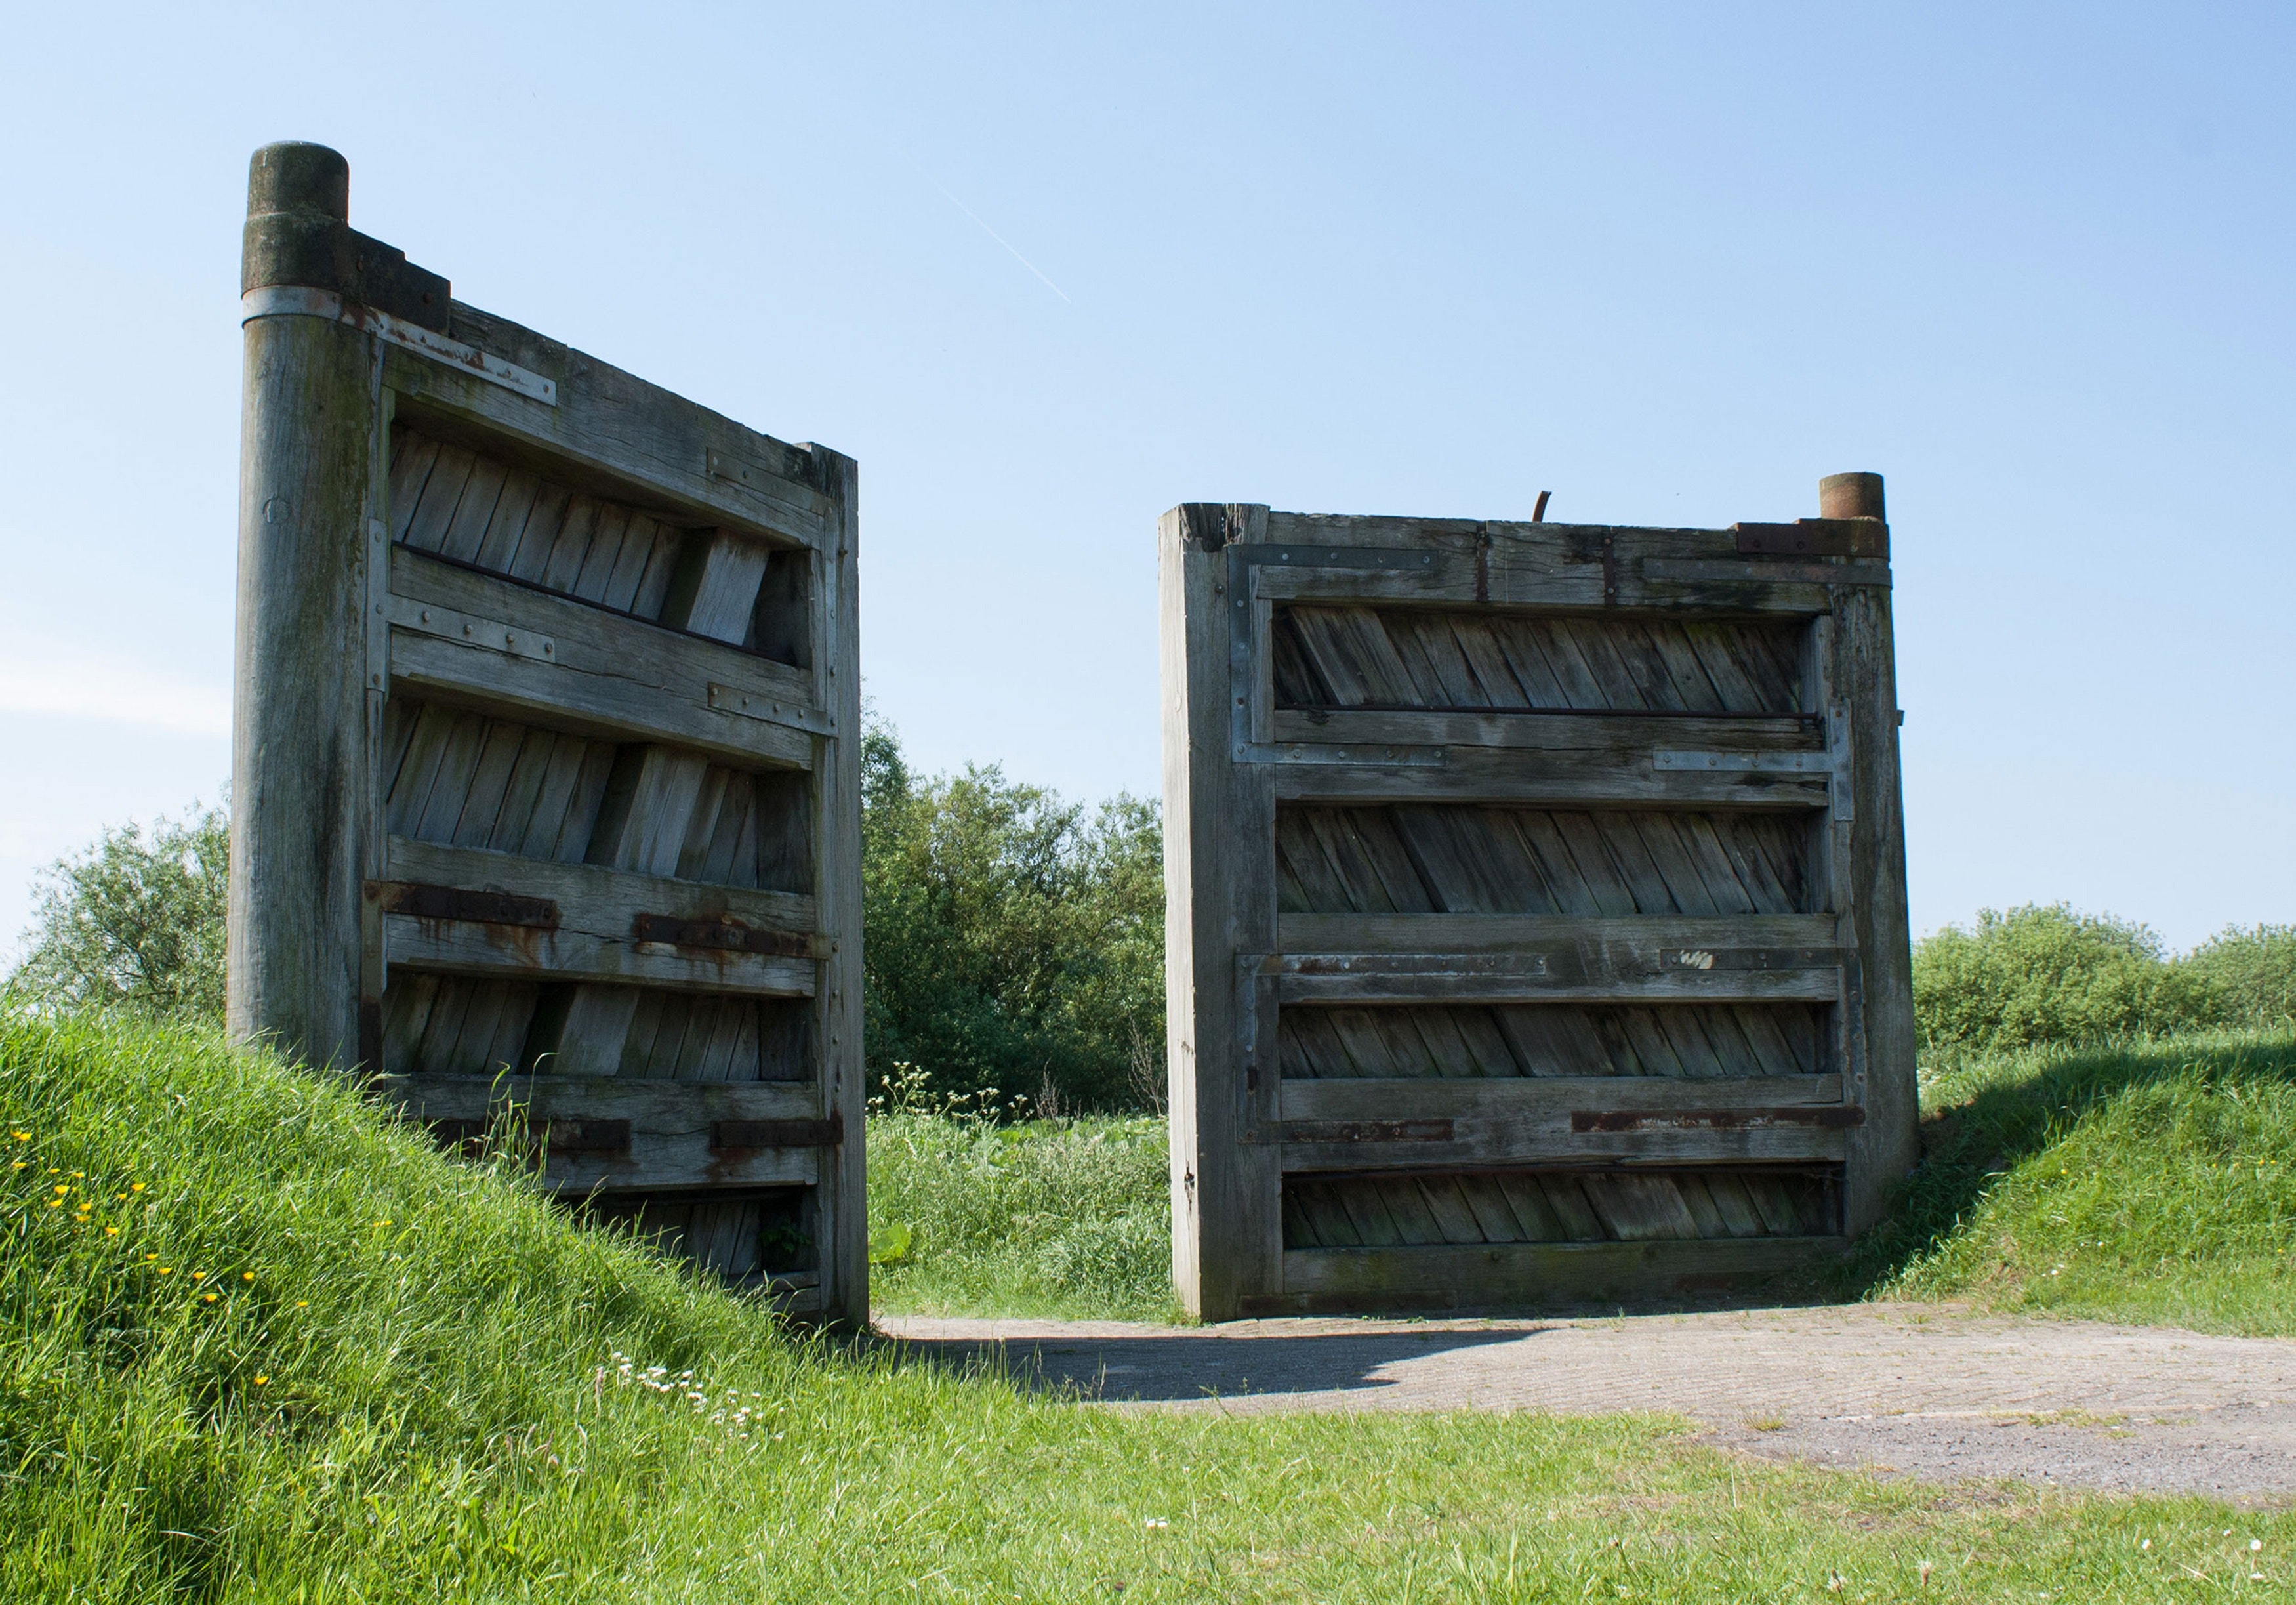
wall, tree, house, grass, rural area, land lot, wood, door, architecture, plant, building, window, landscape, ruins, vacation, farm, facade